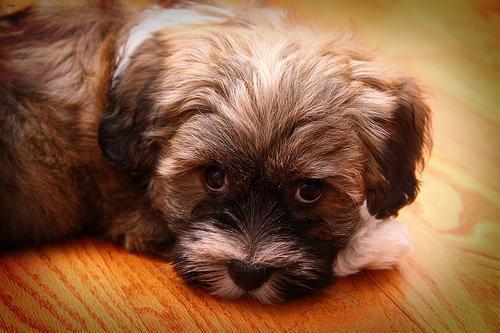
havanese